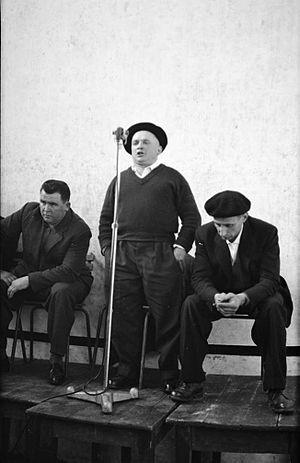
Sare est une commune française située dans le département des Pyrénées-Atlantiques en région Nouvelle-Aquitaine, à la frontière avec l'Espagne. Elle est adossée à la chaîne pyrénéenne, qui forme autour du bassin occupé par le bourg un cirque ouvert vers l'est et le nord. Son histoire géologique explique la formation de grottes qui ont été occupées durant l'Aurignacien ; l'âge du bronze a, quant à lui, laissé de nombreux monuments funéraires sur les pistes et les plateaux montagneux de la commune. Son territoire forme aujourd'hui une enclave dans la Communauté forale de Navarre avec laquelle elle partage 25 km de frontière et la langue basque ; cette particularité a eu des conséquences fortes sur l'histoire de la commune, qui a au cours des siècles conclu des accords pastoraux avec les communes espagnoles voisines. Pendant la Révolution française, les Basques du Labourd sont accusés de garder des relations avec les Navarrais et les Guipuscoans, ce qui conduit à la déportation de la totalité des habitants de Sare en mars 1794 dans des conditions très précaires.
Le bertsolari est un chanteur de vers rimés et strophés en langue basque appelé bertso, elles sont improvisées et ce devant public.
Mattin Treku Inharga, né le 11 novembre 1916 à Ahetze et mort le 22 juillet 1981 à Bayonne, était un bertsolari renommé du Pays basque français.